London Underground 1960 Stock

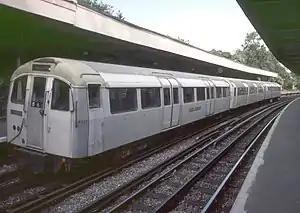
Two 1960 motor cars with a 1938 trailer at Grange Hill station

The London Underground 1960 Stock was a class of electric multiple unit for the London Underground Central line. Twelve motor cars were supplied by Cravens, and pairs were made up to four cars by the addition of two converted standard stock trailers. A production run of 338 motor cars was shelved, due to the time needed to assess the new features and the cost of converting the trailer cars. Some of the pre-1938 trailers were later replaced by 1938 stock trailers.